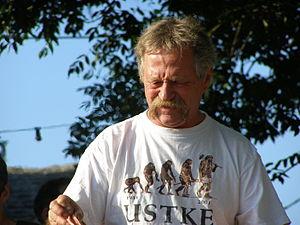
José Bové chez lui à Montredon (La Roque-Sainte-Marguerite, Aveyron, Midi-Pyrénées, France).
La Roque-Sainte-Marguerite est une commune française, située dans le département de l'Aveyron, en région Occitanie.